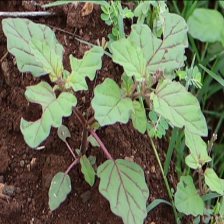
Weed species: Punarnava _(Boerhaavia diffusa)